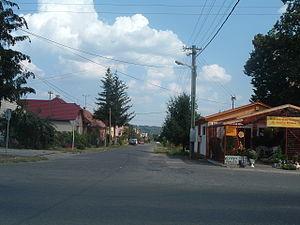
Želovce est un village de Slovaquie situé dans la région de Banská Bystrica.